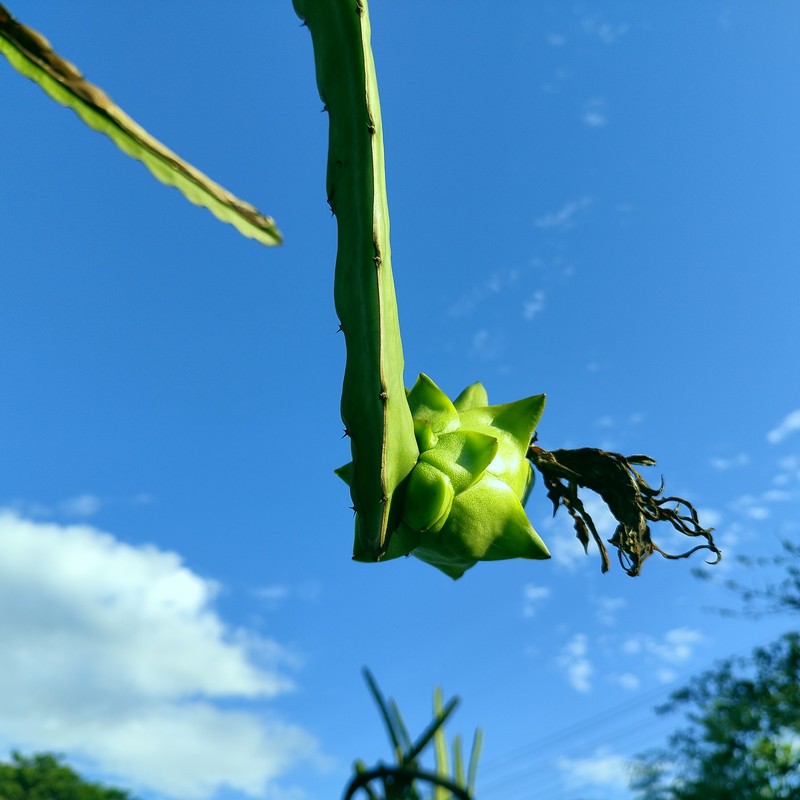
Label: Immature Dragon Fruit